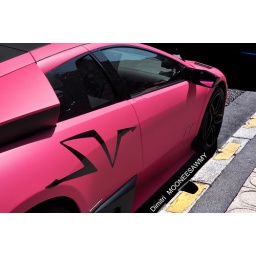
Awesome lp670 sv in mate pink color amazing car just look !!!!@